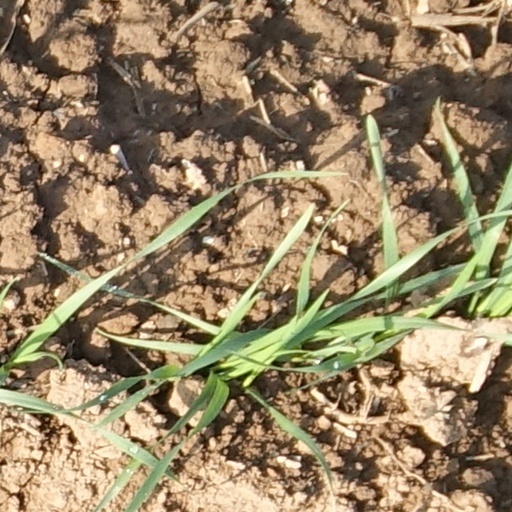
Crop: wheat